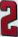
Number: 2